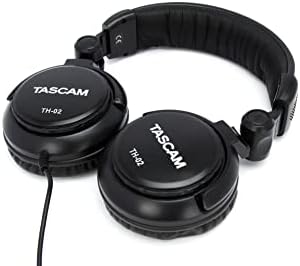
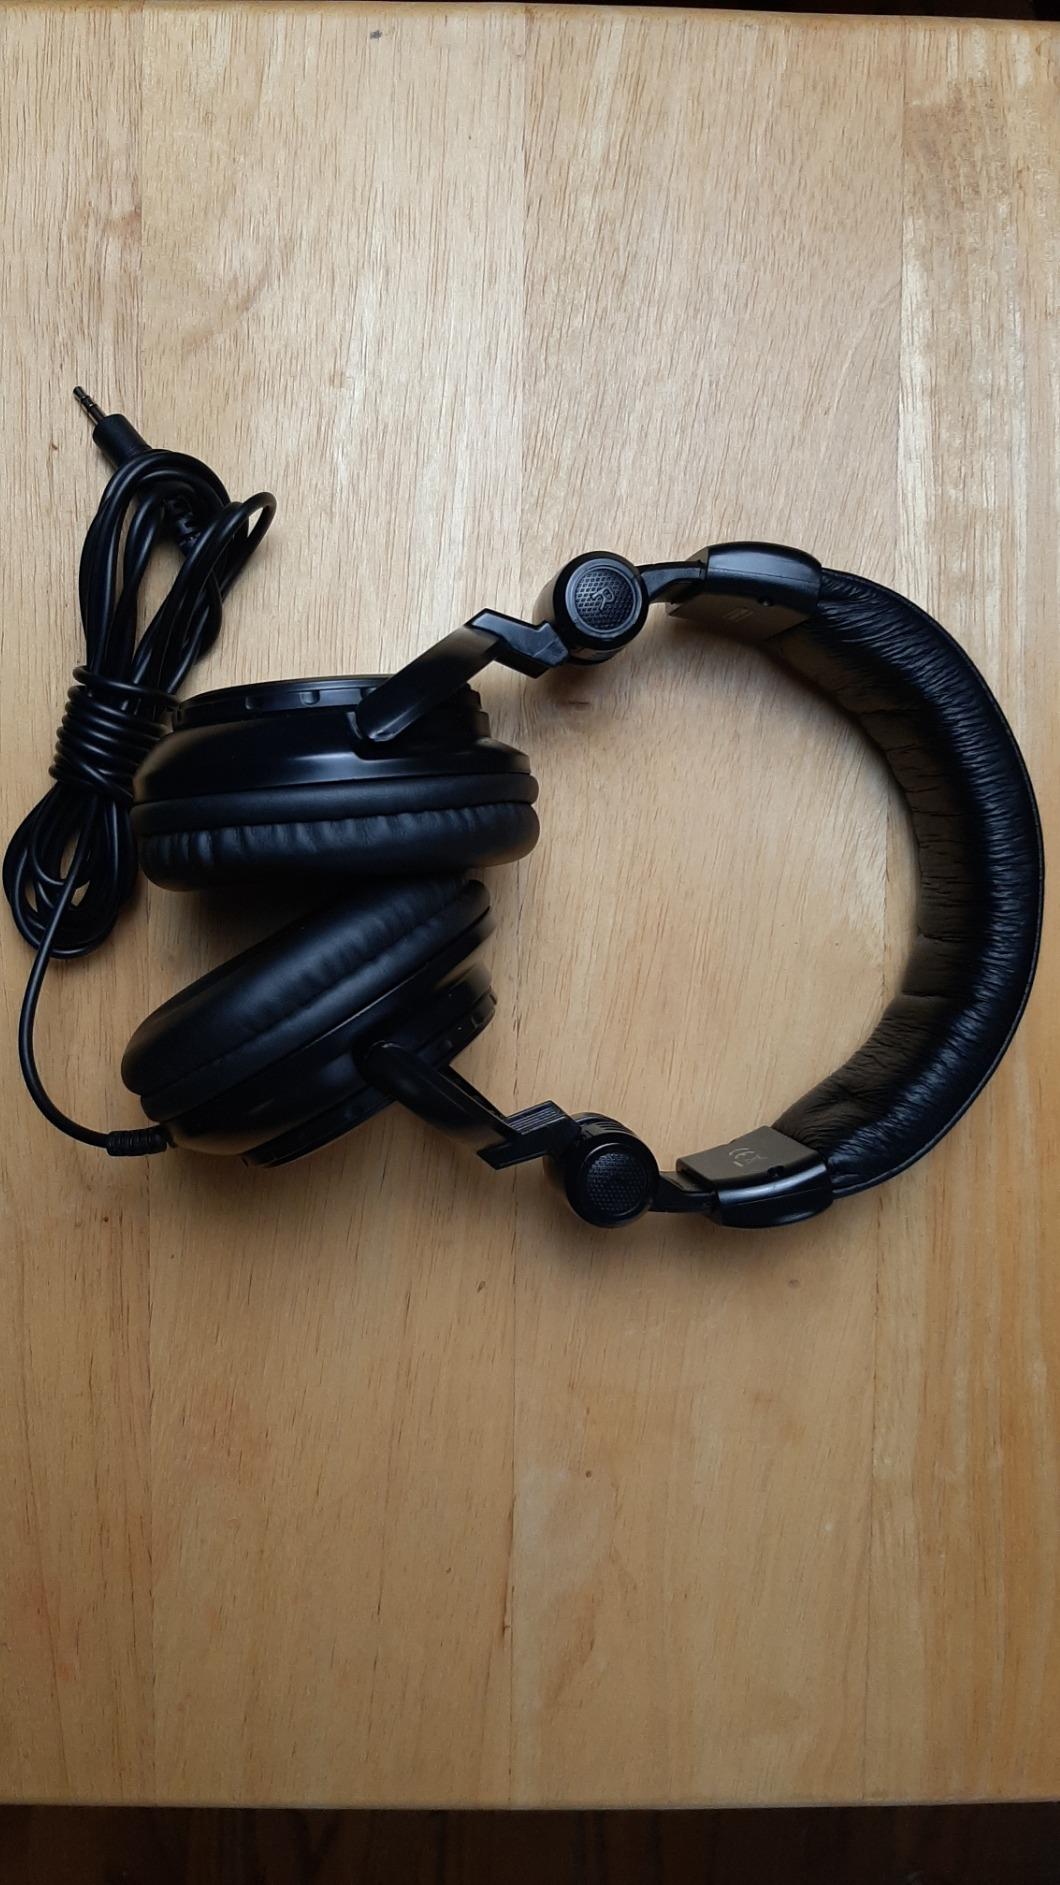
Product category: headphones
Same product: yes